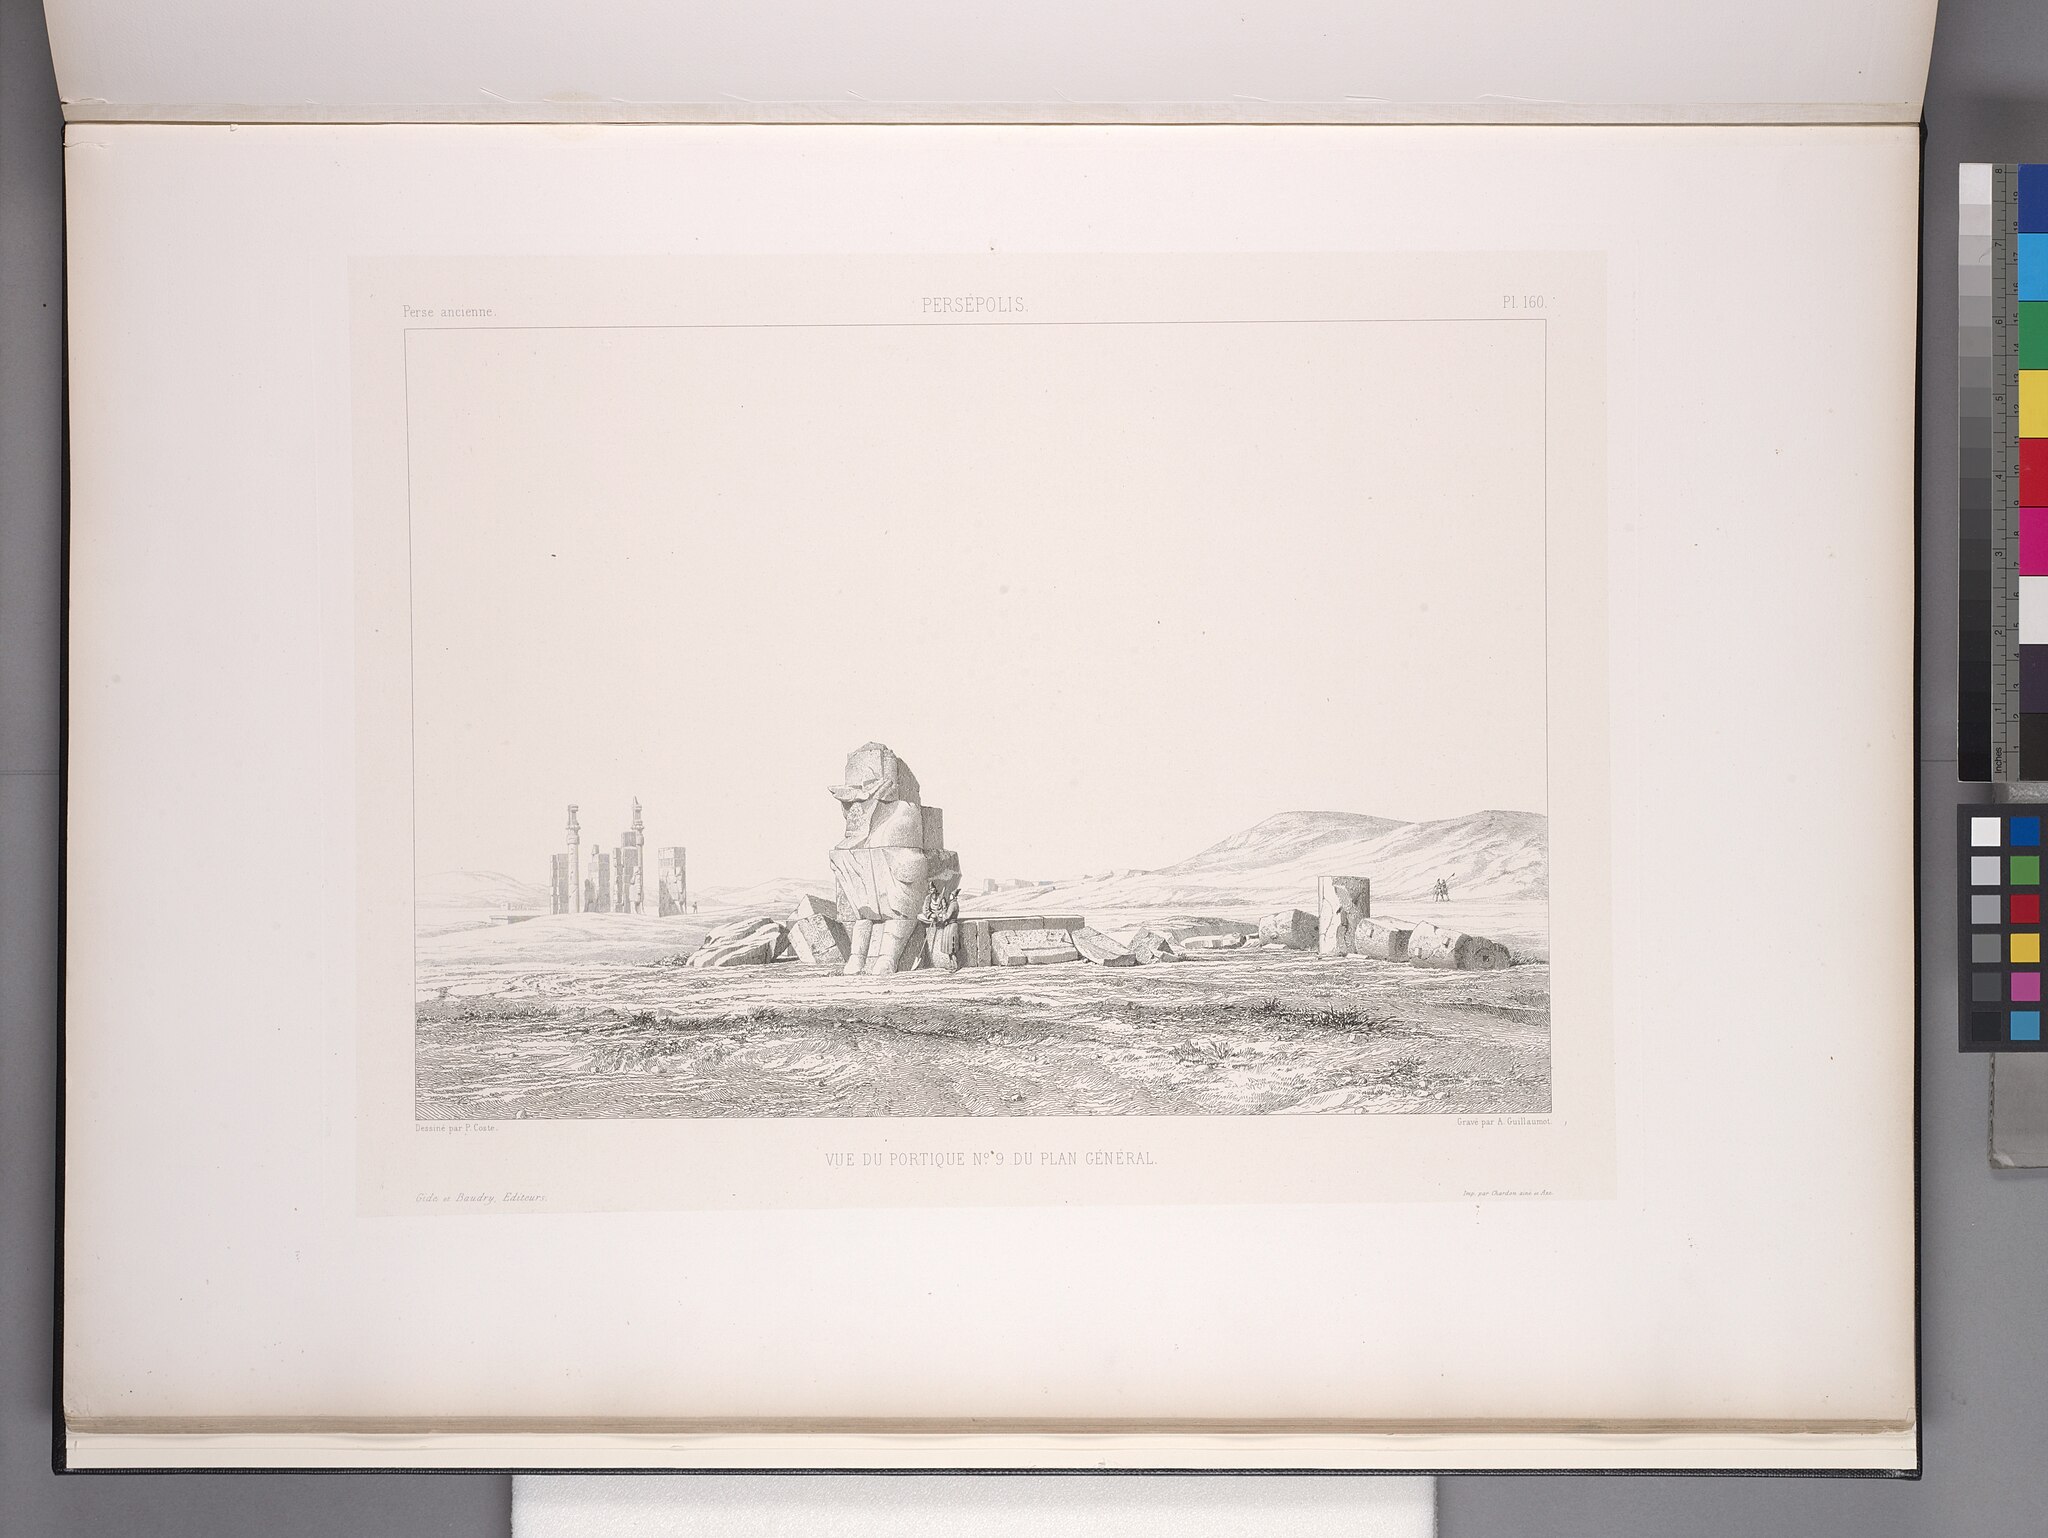
Title: Persépolis. Vue du portique no. 9 du plan général (NYPL b12482496-1542872)
Description: Persépolis. Vue du portique no. 9 du plan général
Date: 1851
Categories: Unfinished gate of Persepolis, Images uploaded by Fæ, PD-old-100-expired, PD-scan (PD-old-auto-expired), Images from the New York Public Library, CC-PD-Mark, NYPL General Research Division, Persepolis in the 19th century, Voyage en Perse, PD-old missing SDC copyright status, Illustrations of Persepolis